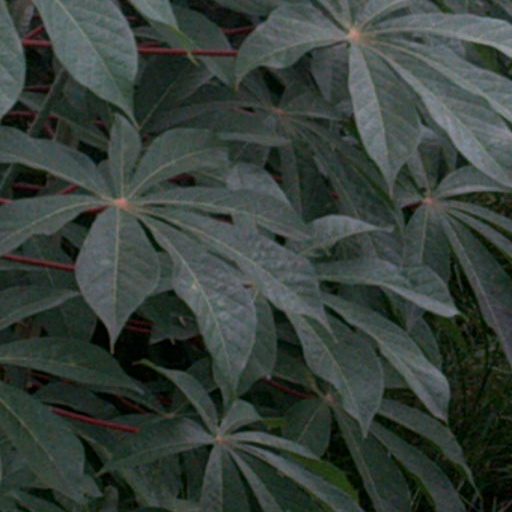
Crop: cassava